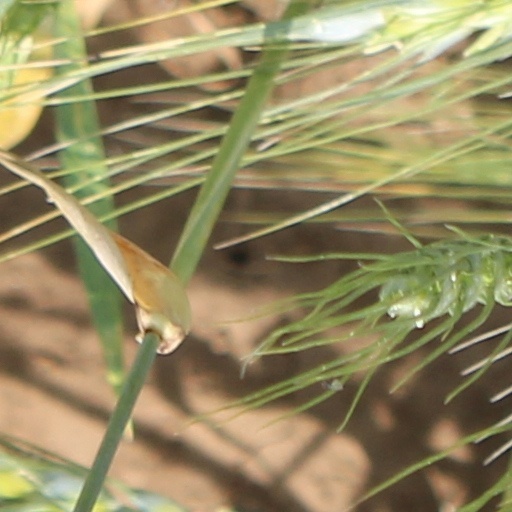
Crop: wheat